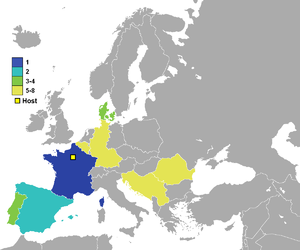
Les éliminatoires du championnat d'Europe de football 1984 sont disputés en 1982 et 1983 par 32 équipes nationales, réparties en trois groupes de quatre et quatre groupes de cinq équipes. Les vainqueurs de chaque groupe se qualifient pour le Championnat d'Europe de football 1984 et rejoignent la France, qualifiée d'office en tant que pays organisateur.